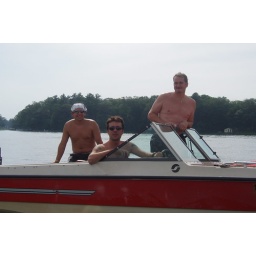
2008 Look at the hot boys in the boat pulling up